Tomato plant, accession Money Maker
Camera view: horizontal (90 deg, fisheye); turntable rotation: 210 degrees
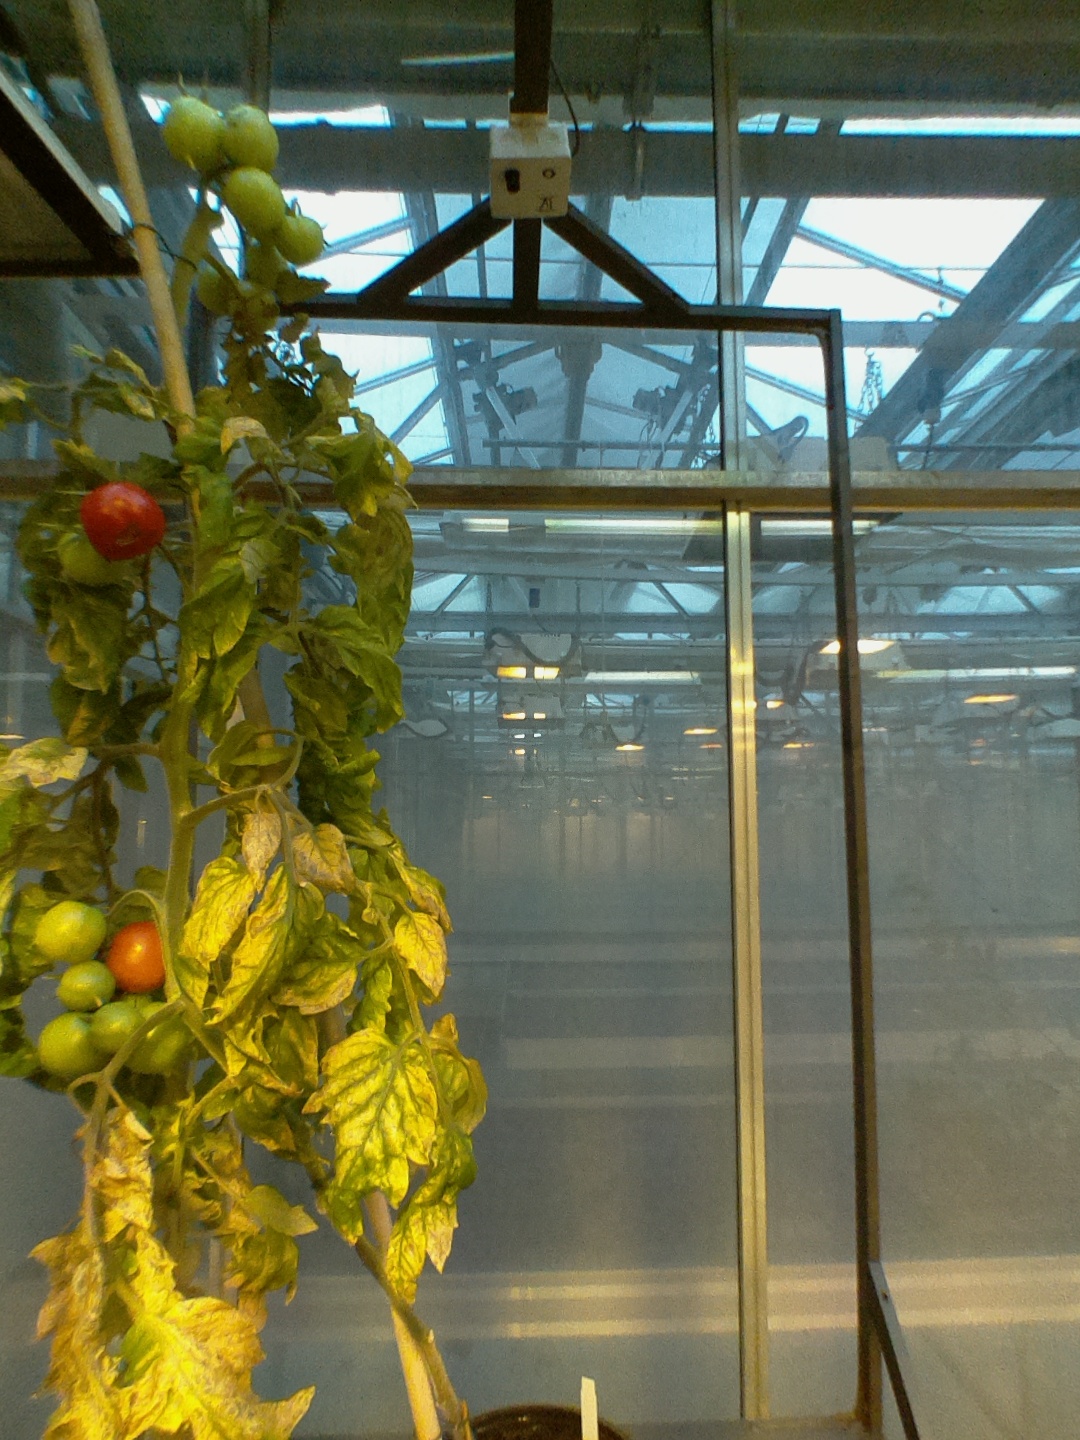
BBCH growth stage 82: 20%-30% of fruits show typical fully ripe color